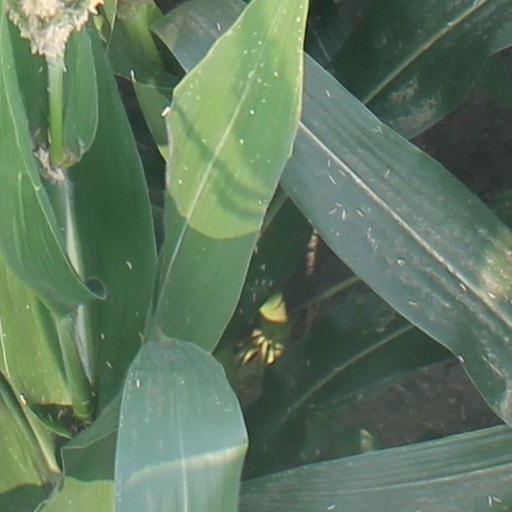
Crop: maize; corn